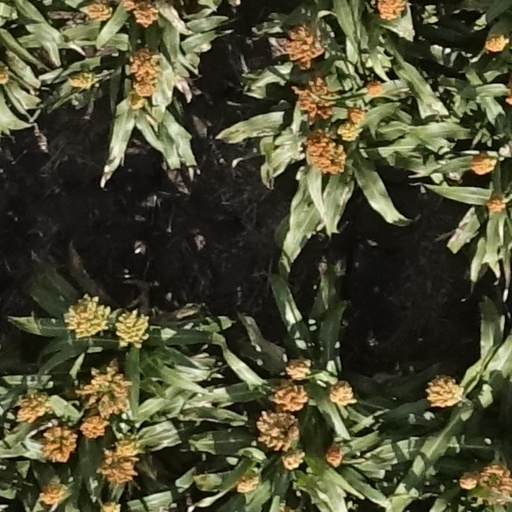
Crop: sorghum